Anatolian Seljuk architecture

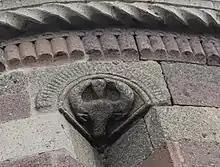
Head of a bull, one of the animals of the zodiac, carved onto the Tomb of Emir Saltuq

In conjunction with the 12-month zodiac, the Seljuks were also interested in the Chinese Zodiac, a 12-year cycle where each year is assigned an animal (Rat, Ox, Tiger, Rabbit, Dragon, Snake, Horse, Goat, Monkey, Rooster, Dog, and Pig). The Seljuks adopted these motifs and utilized them through relief work on several mausoleums, and, during the later Seljuk period under Mongol domination, this type of work was produced even more. Examples of it are seen on the Tomb of Emir Saltuq, on a tomb belonging to the Sultan Han near Kayseri, and on the Gök Medrese in Sivas.